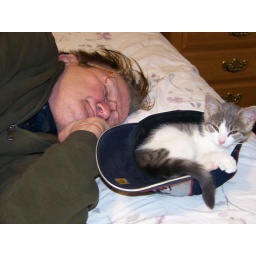
cat in hat